Alumni Center (Iowa State University)

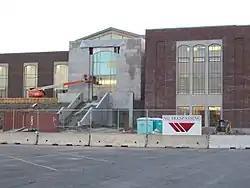
Alumni Center under construction- June 2008

The ISU Alumni Center (completed fall 2008) is a $11.2 million, facility, built to house the Iowa State University's Alumni Association and Student Alumni Leadership Council. Built near the Iowa State Center in Ames, Iowa, the Alumni Center serves as an enhancement to student life, alumni homecomings, and community and alumni engagement.